Isaac Singer

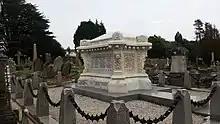
The Singer Family Tomb in Torquay Cemetery

Isaac Singer died in 1875, shortly after the wedding of his daughter by Mary Eastwood Walters, Alice, whose dress had cost as much as a London apartment. His funeral was an elaborate affair with eighty horse-drawn carriages, and around 2,000 mourners, to see him buried locally in Torquay Cemetery, at his request in three layers of coffin (cedar lined with satin, lead, English oak with silver decoration) and a marble tomb.